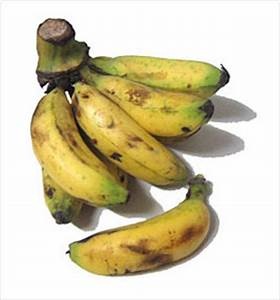
Label: banana